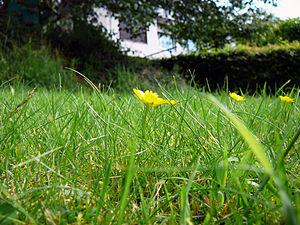
Herbe